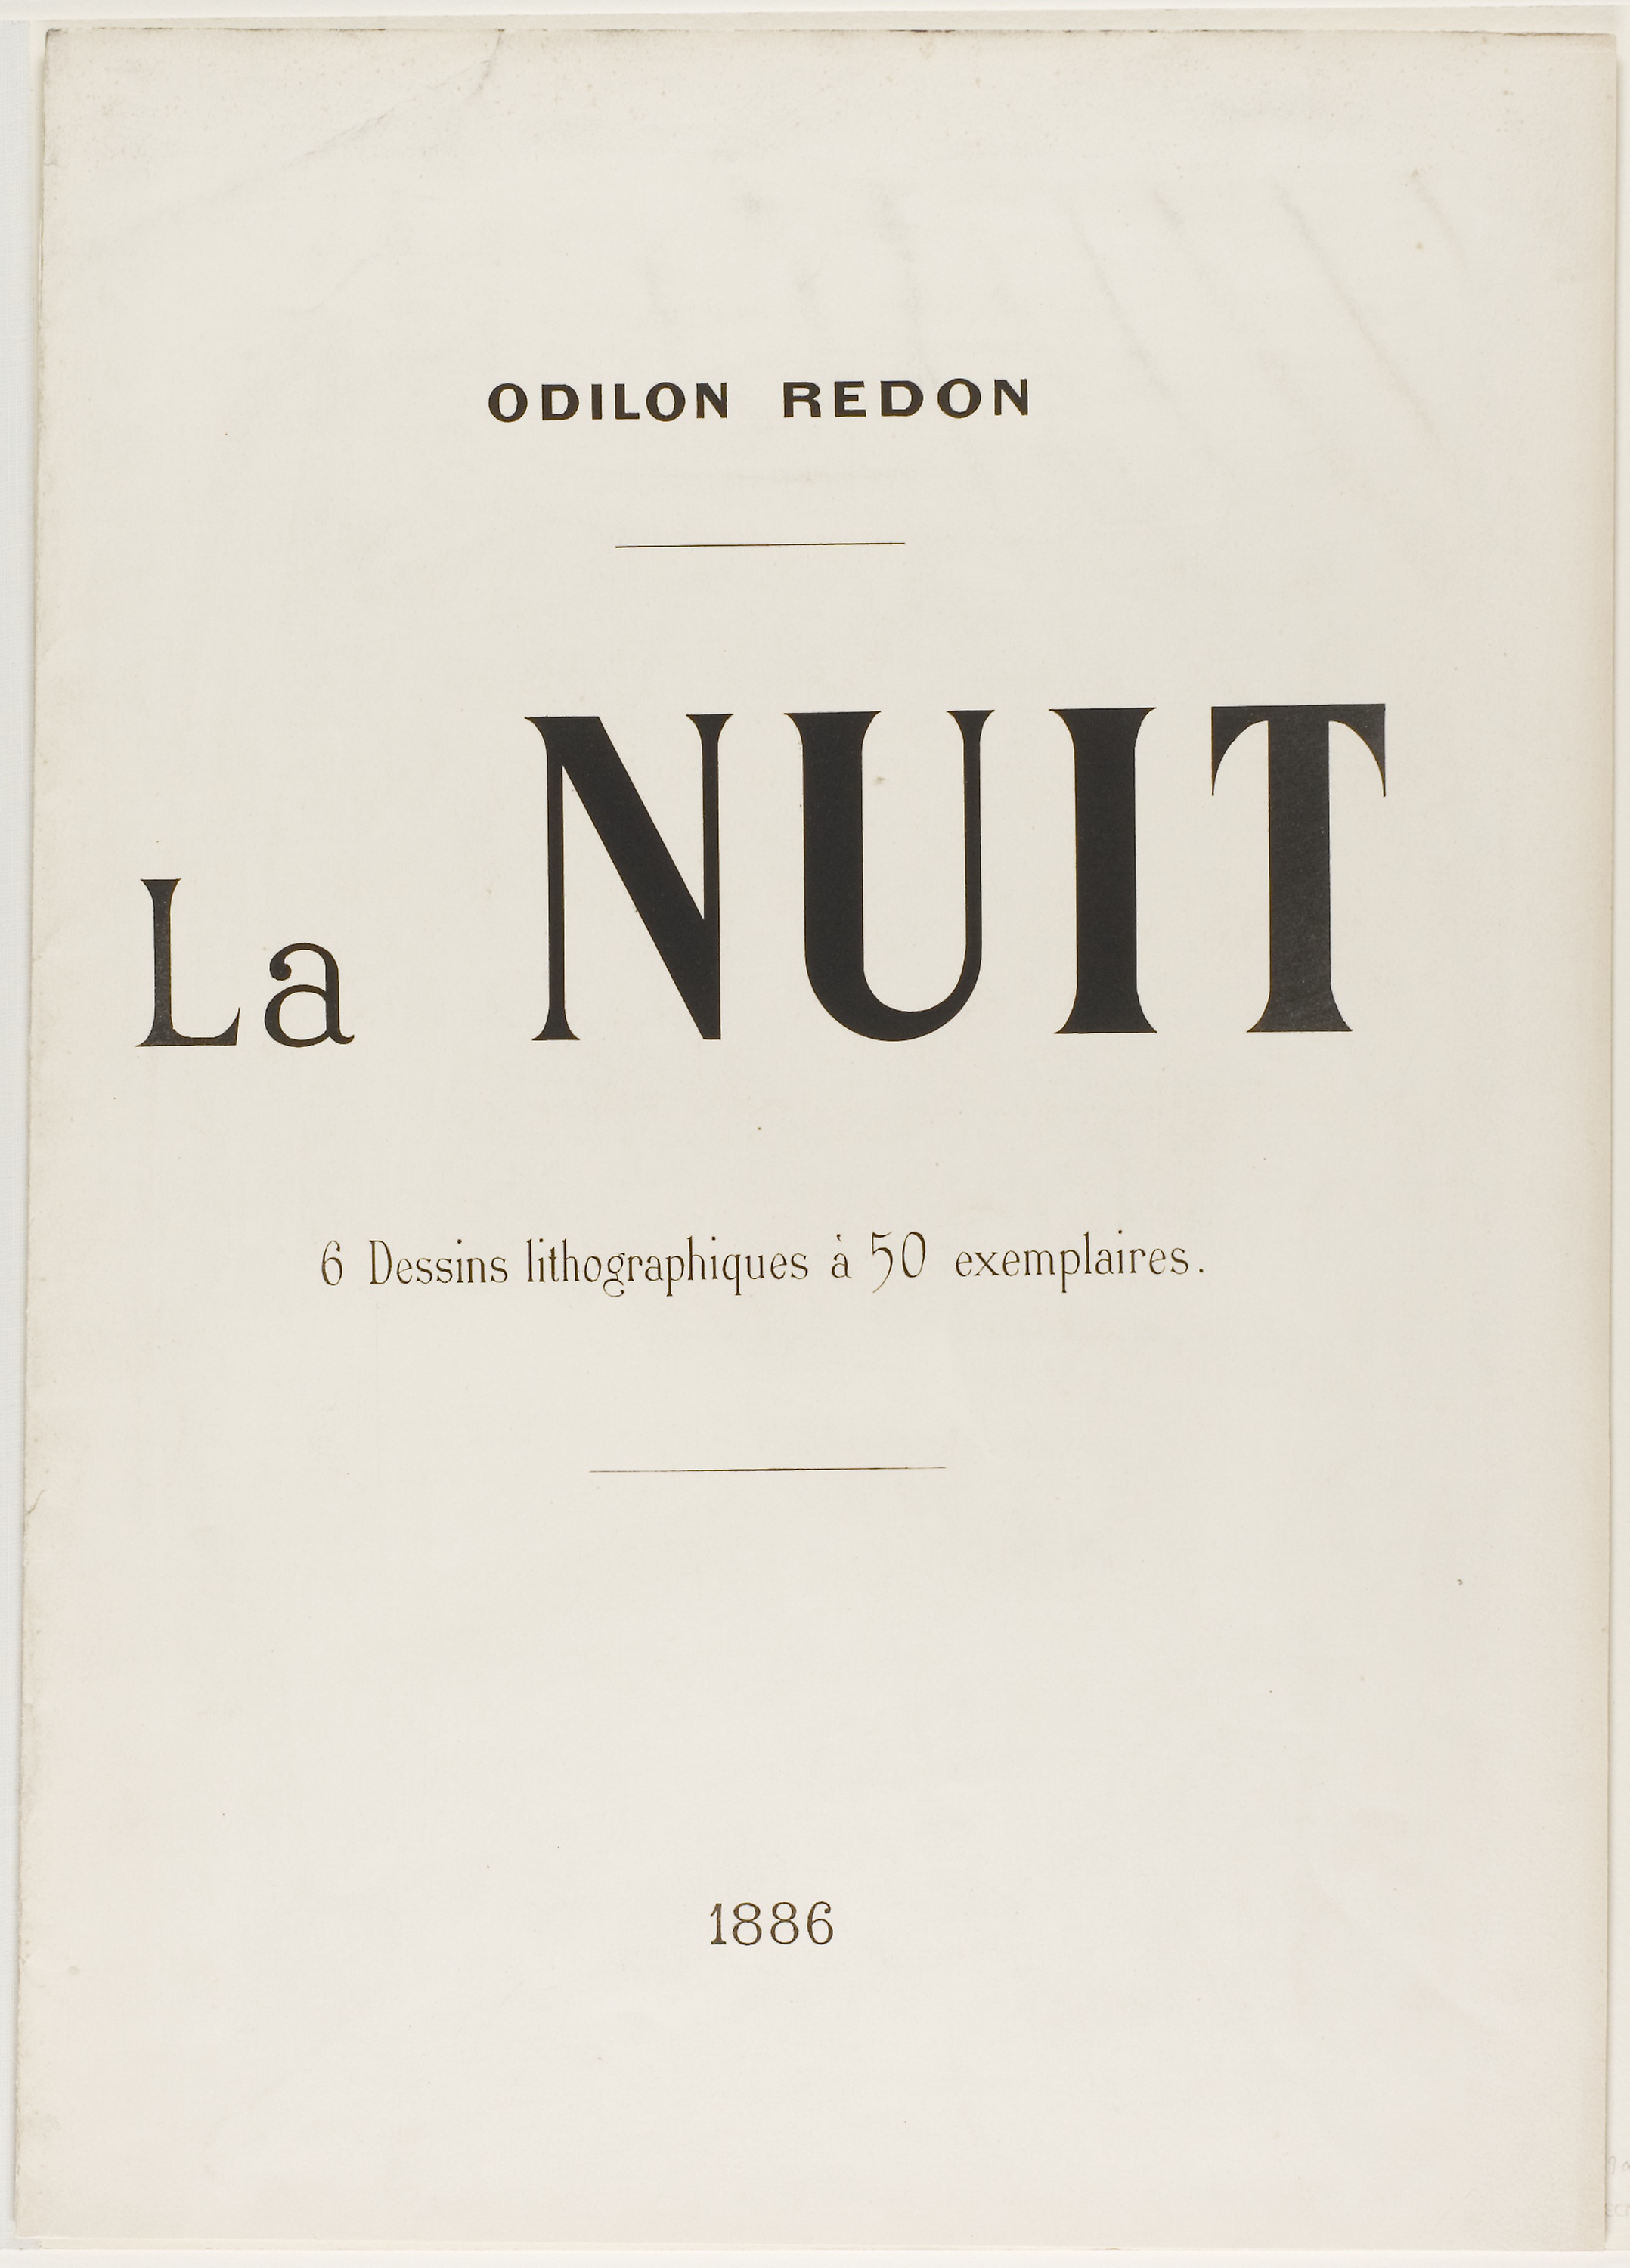
text, font, paper, brand, book